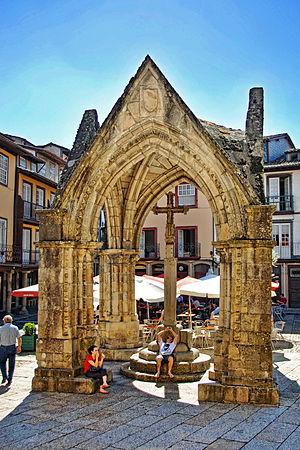
Cet article recense les monuments nationaux du district de Braga, au Portugal.